John Gerovich

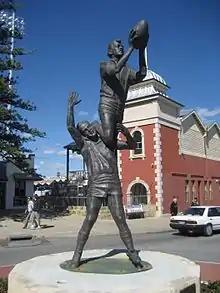
Statue of John Gerovich's famous mark over Ray French in the 1956 WAFL preliminary final

John Gerovich (born John Mateo Gerecivich, 23 June 1938) is a former Australian rules footballer who played with South Fremantle in the Western Australian National Football League (WANFL - now WAFL) during the 1950s and 1960s.